Ivan Tutarinov

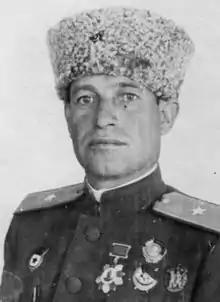
Tutarinov, c. 1943-1945

Ivan Vasilyevich Tutarinov (Russian: Иван Васильевич Тутаринов; 19 June 1904 – 19 June 1978) was a Red Army colonel general who commanded the Soviet airborne from 1959 to 1961. Tutarinov fought in World War II as the commander of the 12th Kuban Cossack Cavalry Division before being wounded in July 1944.